Asghar Zareeinejad

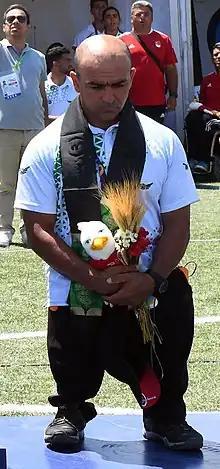
Asghar Zareeinejad

Asghar Zareeinejad is a paralympic athlete and archer from Iran competing mainly in category F40 shot put events.